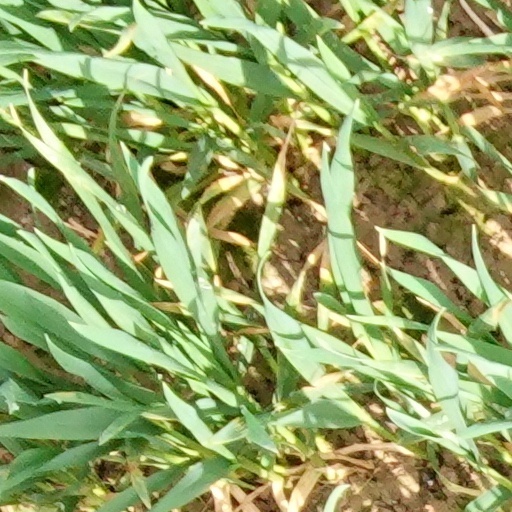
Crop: wheat